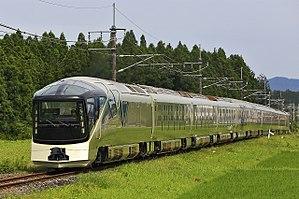
La Japan Transport Engineering Company, abrégé en J-TREC, est un fabricant japonais de véhicules ferroviaires basé à Yokohama. C'est une filiale de la East Japan Railway Company.